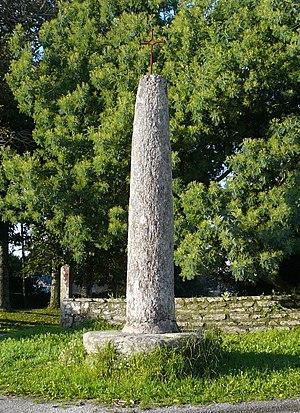
Stèle protohistorique de Locamand, commune de La Forêt-Fouesnant, Finistère, Bretagne, France. Brezhoneg: Maen ragistorek e Logaman, Ar Forest-Fouenant, Penn-ar-Bed, Breizh. This building is inscrit au titre des Monuments Historiques. It is indexed in the Base Mérimée, a database of architectural heritage maintained by the French Ministry of Culture,
Cet article recense une partie des monuments historiques du Finistère, en France.
La Forêt-Fouesnant est une commune du département du Finistère, dans la région Bretagne, en France. La Forêt-Fouesnant possède aussi un port de plaisance : Port-la-Forêt. Avec Bénodet et Fouesnant, La Forêt-Fouesnant forme désormais la « Riviera bretonne », nouvelle appellation touristique.